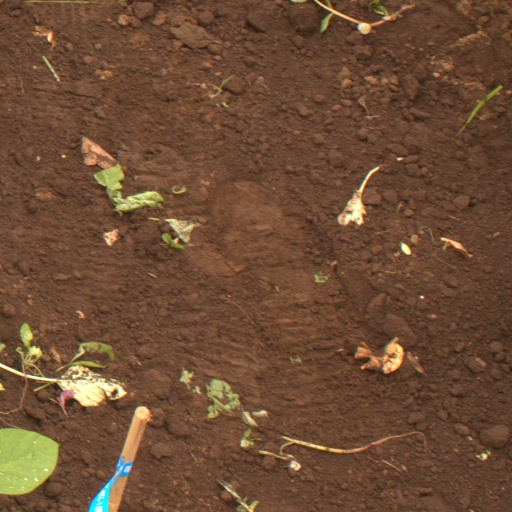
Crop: soybean